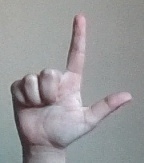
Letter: laam